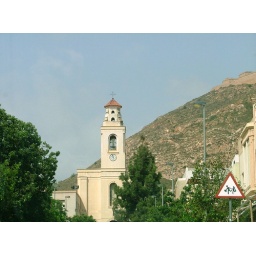
A beautiful church in Alhama Spain, you can just about see the castle on the top of the mountain.